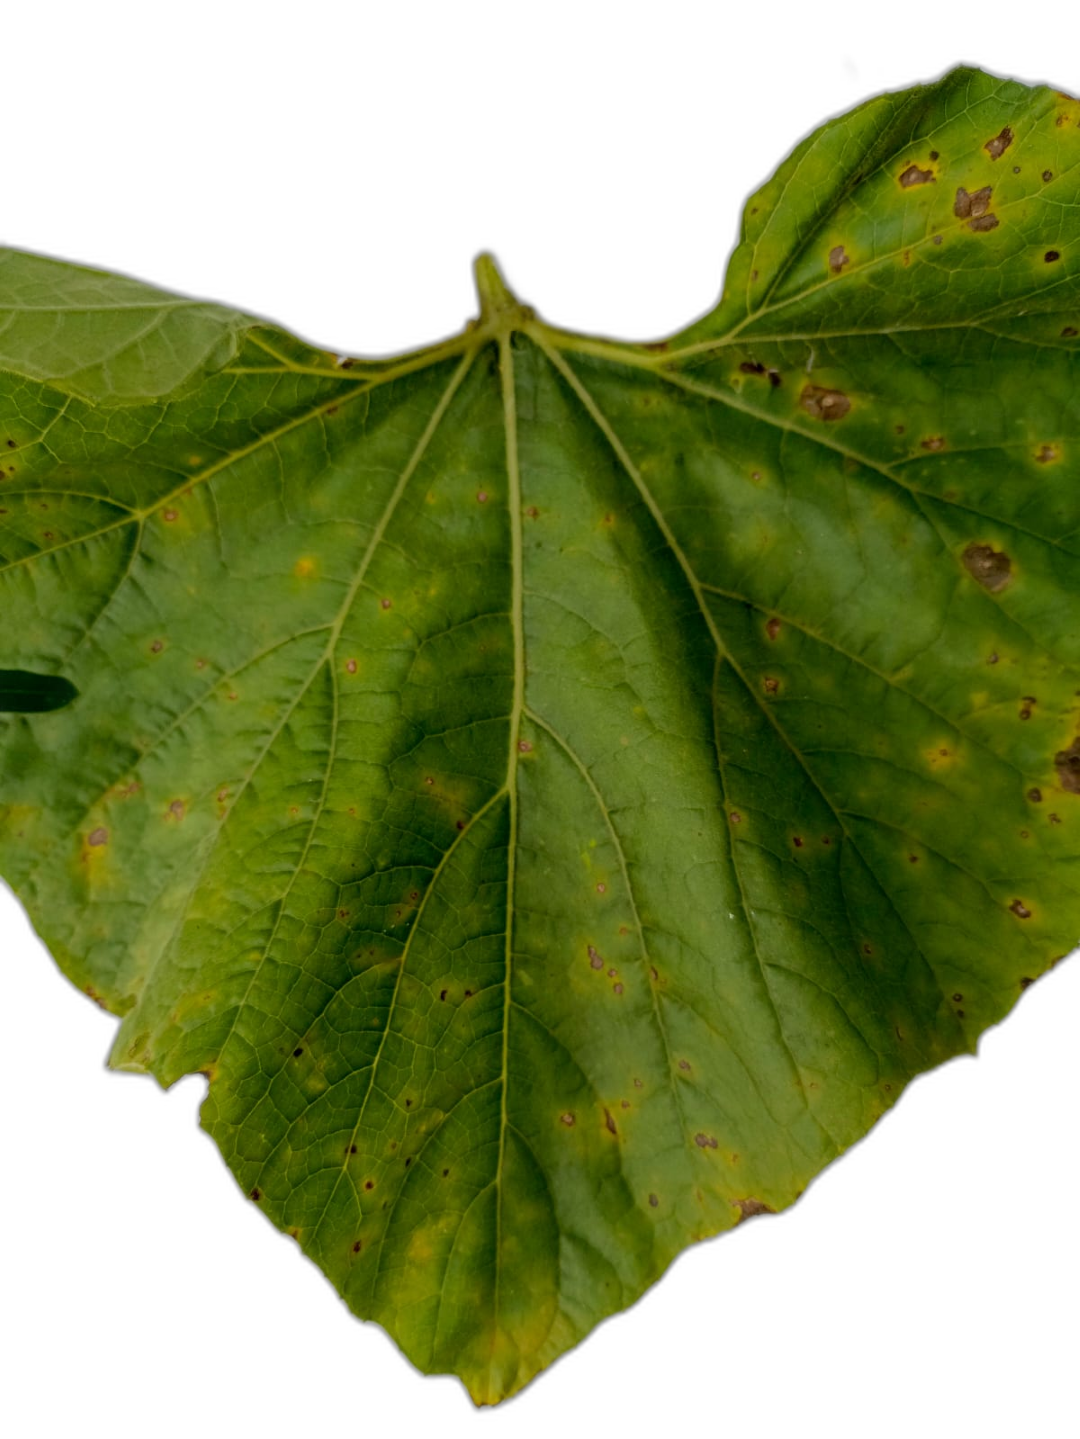
Crop: Bottle Gourd
Label: Alternaria_Leaf_Blight